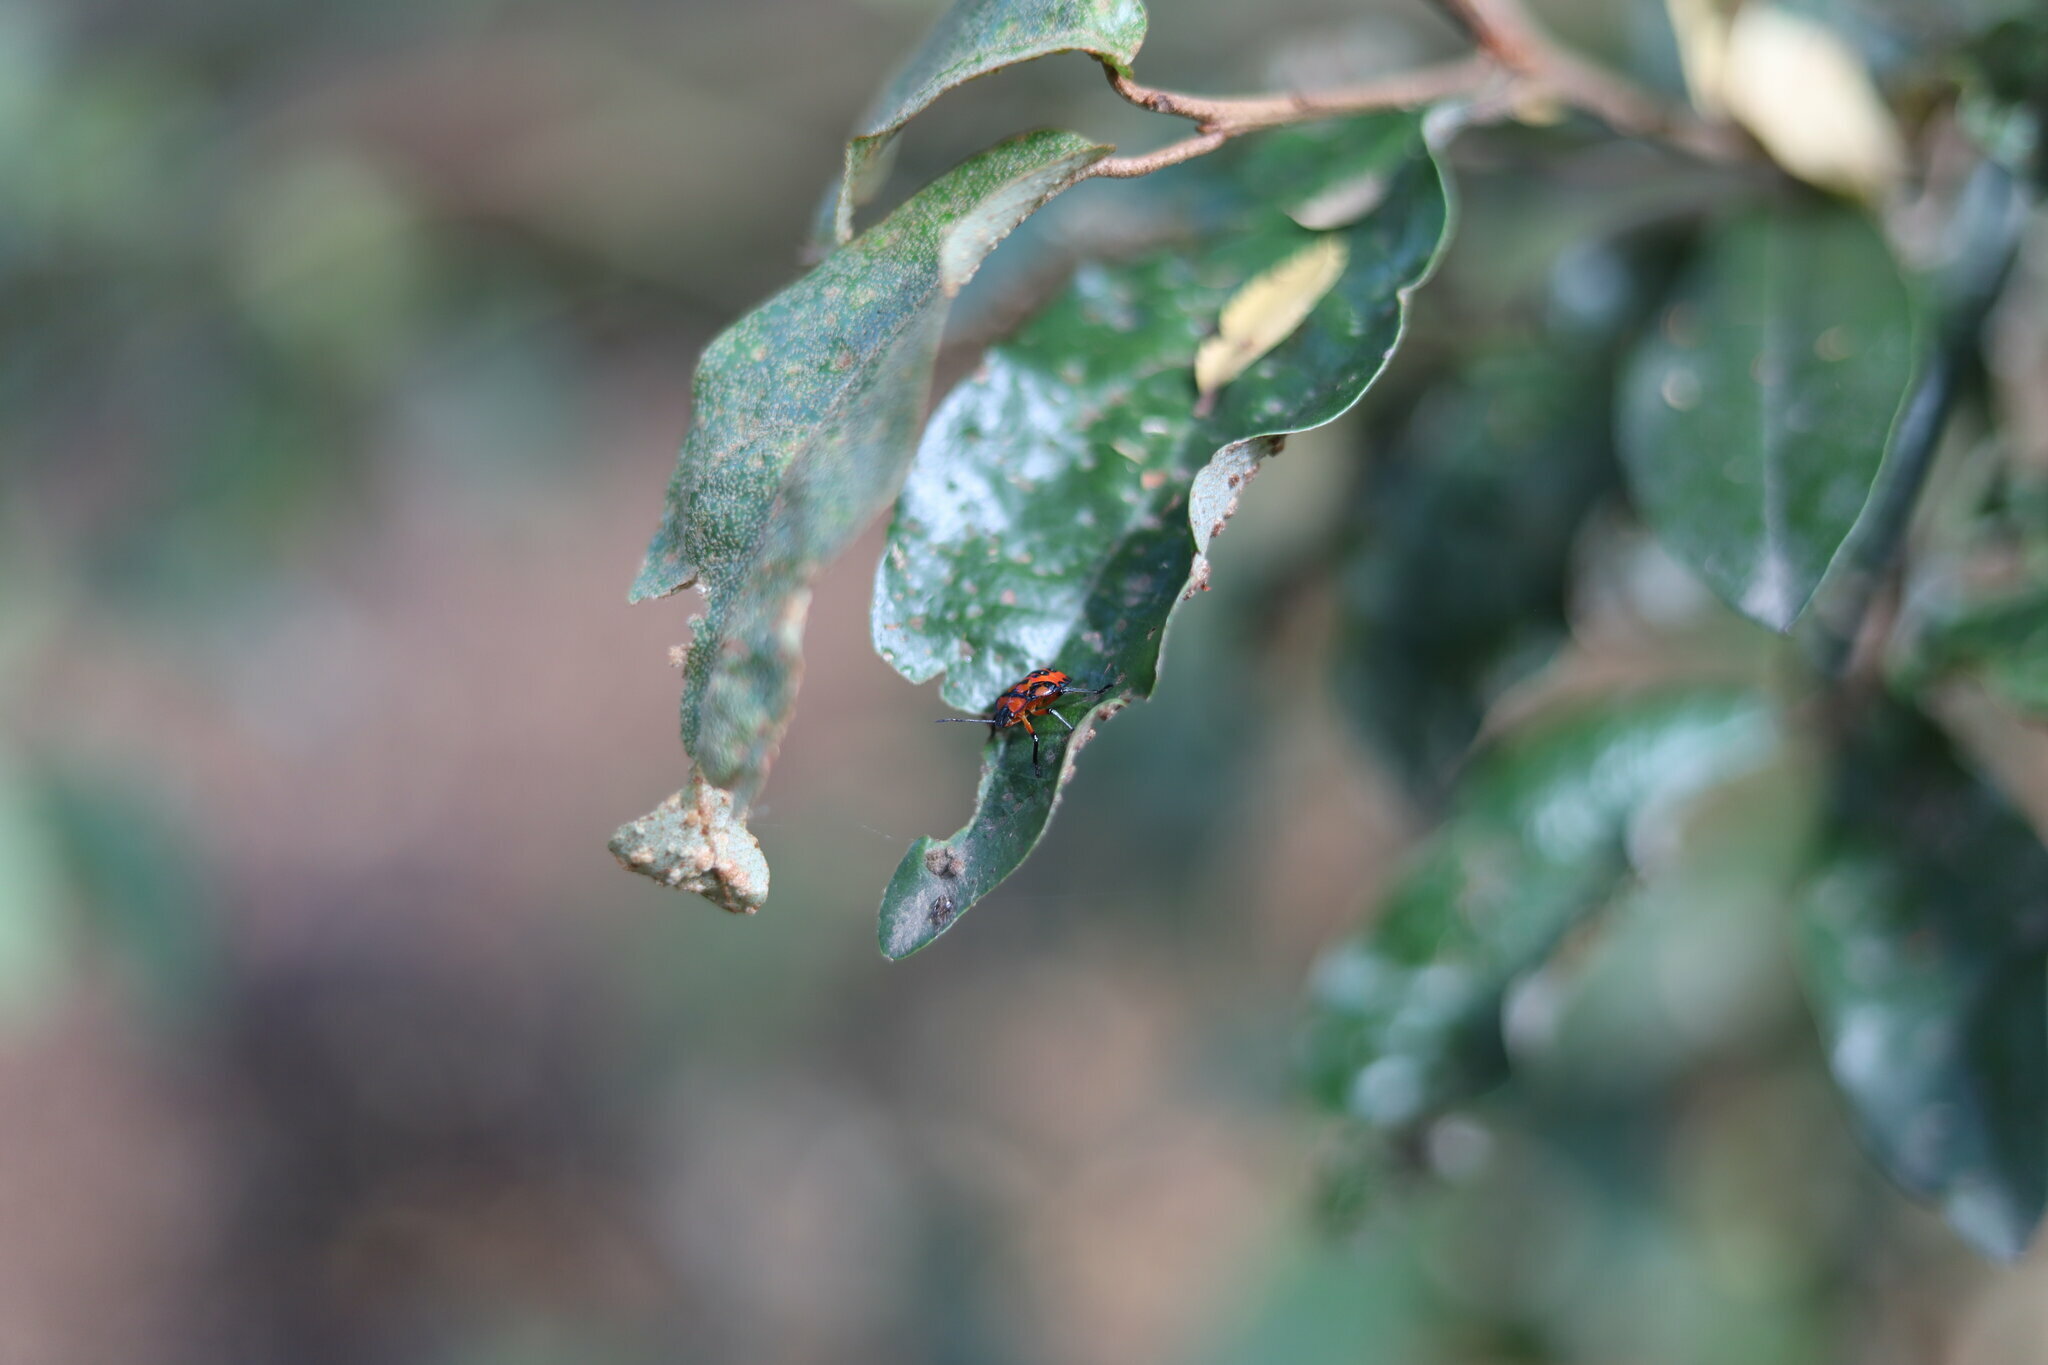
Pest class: stink_bug